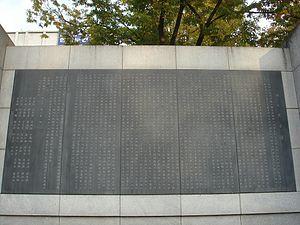
Le Mouvement du 1ᵉʳ mars 1919 est l'une des premières manifestations populaires coréennes dirigée contre l'occupation japonaise et l'une des plus importantes du mouvement d'indépendance coréen. Le 1ᵉʳ mars est aujourd'hui un jour férié en Corée du Sud.